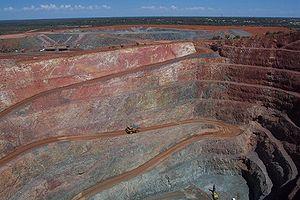
Cobar est une ville de la Nouvelle-Galles du Sud, en Australie à 711 km au nord-ouest de Sydney à l'intersection de la Kidman Way et de la Barrier Highway.